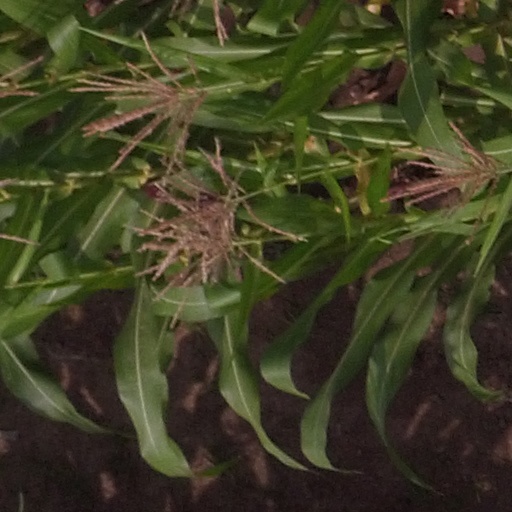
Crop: maize; corn